Answer in natural language. Which point is closer to the camera taking this photo, point B  or point C? Choose between the following options: C or B
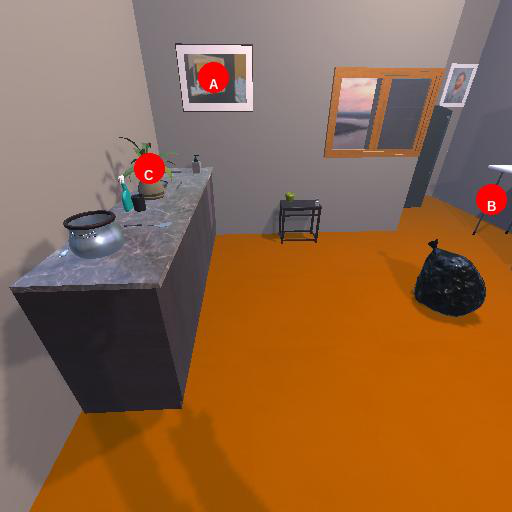
<answer>C</answer>